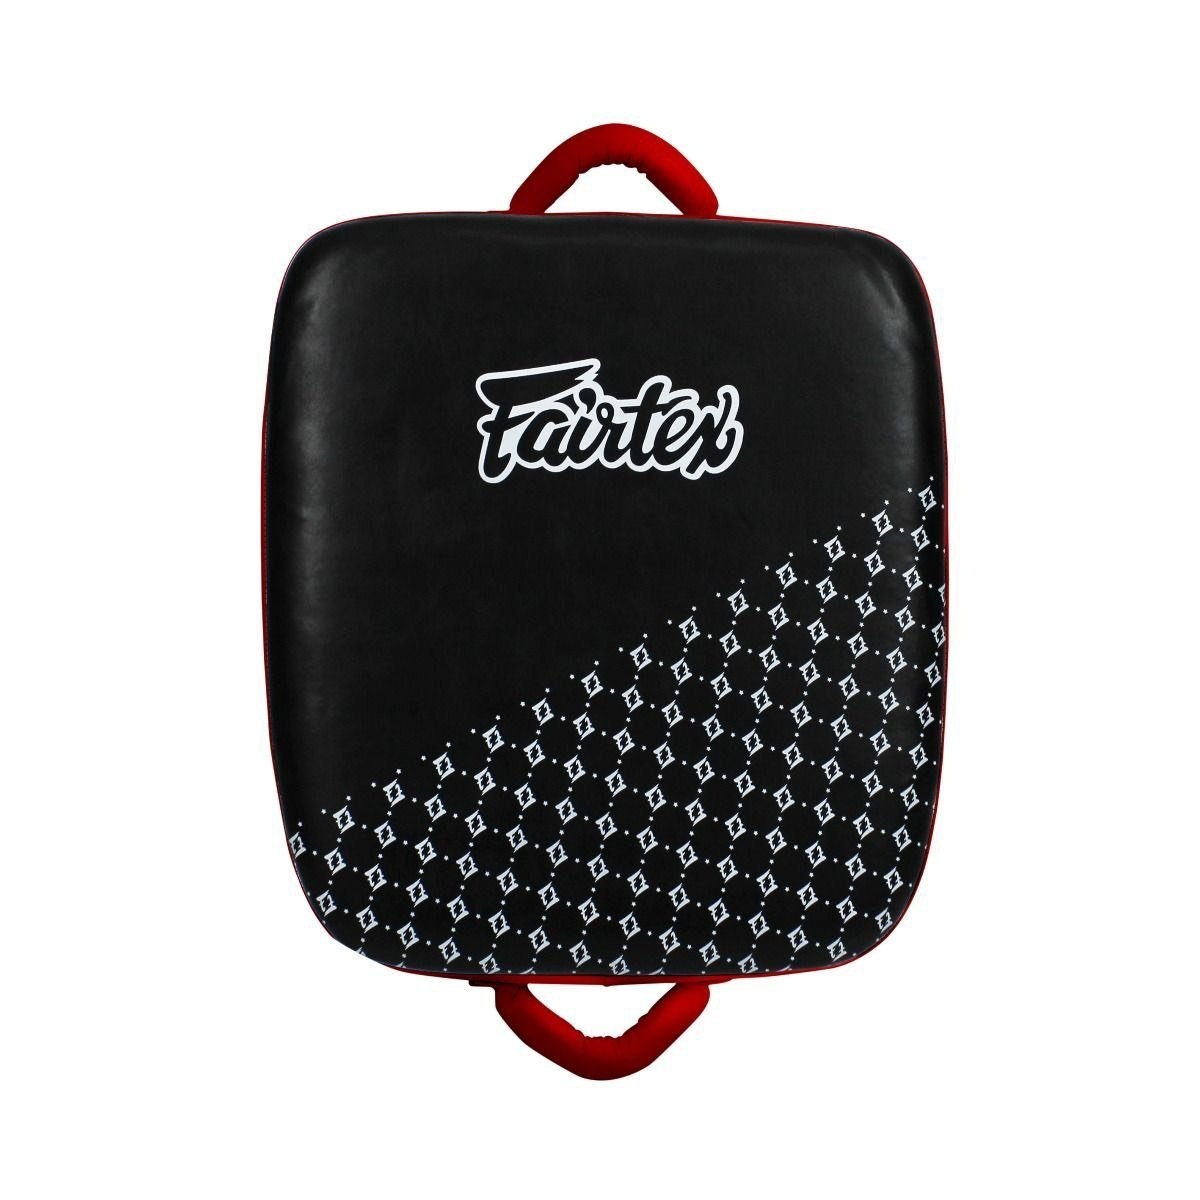
Fairtex Leg Kicking Pads  Black Red LKP1
Fairtex Leg Kick Pads This unique product is another Fairtex original. The 'Thai Suitcase' is perfect for practicing leg kicks, cut kicks, foot jabs, knees and even body punches.
Brand: Fairtex
Category: Sporting Goods > Athletics > Boxing & Martial Arts > Boxing & Martial Arts Training Equipment > Strike Shields